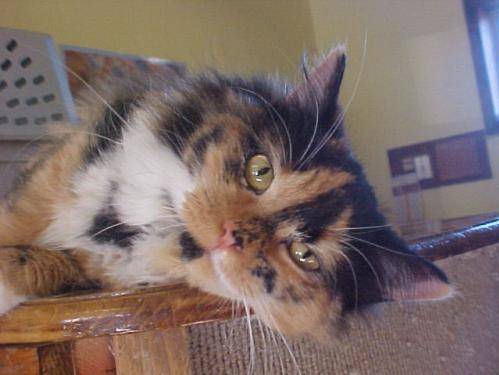
Label: cat